Ego (The Saturdays song)

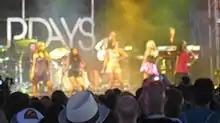
The Saturdays performing Ego at V Festival

The Saturdays first promoted the single at their album launch party. They later appeared BBC Switch Live, to promote the newly single, which gained a lot of downloads for the song. Just before Christmas Day, the band appeared on "Blue Peter" where they performed the song to help promote it. They appeared on late night talk-show, "", and performing in front of thousands on "Dancing on Ice". They later appeared on GMTV performing "Ego" with a twist, as it was leading up to Christmas, the band perform a Christmas twist to it. And they performed the song on Ant & Dec's Christmas Show.